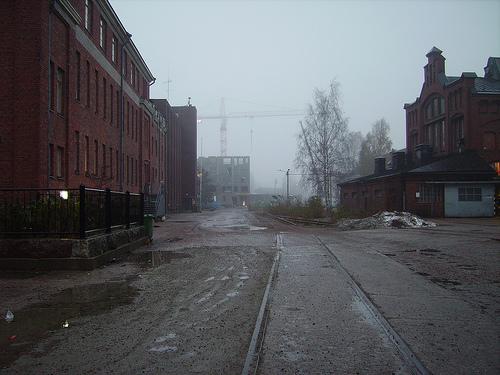
Weather: foggy or hazy